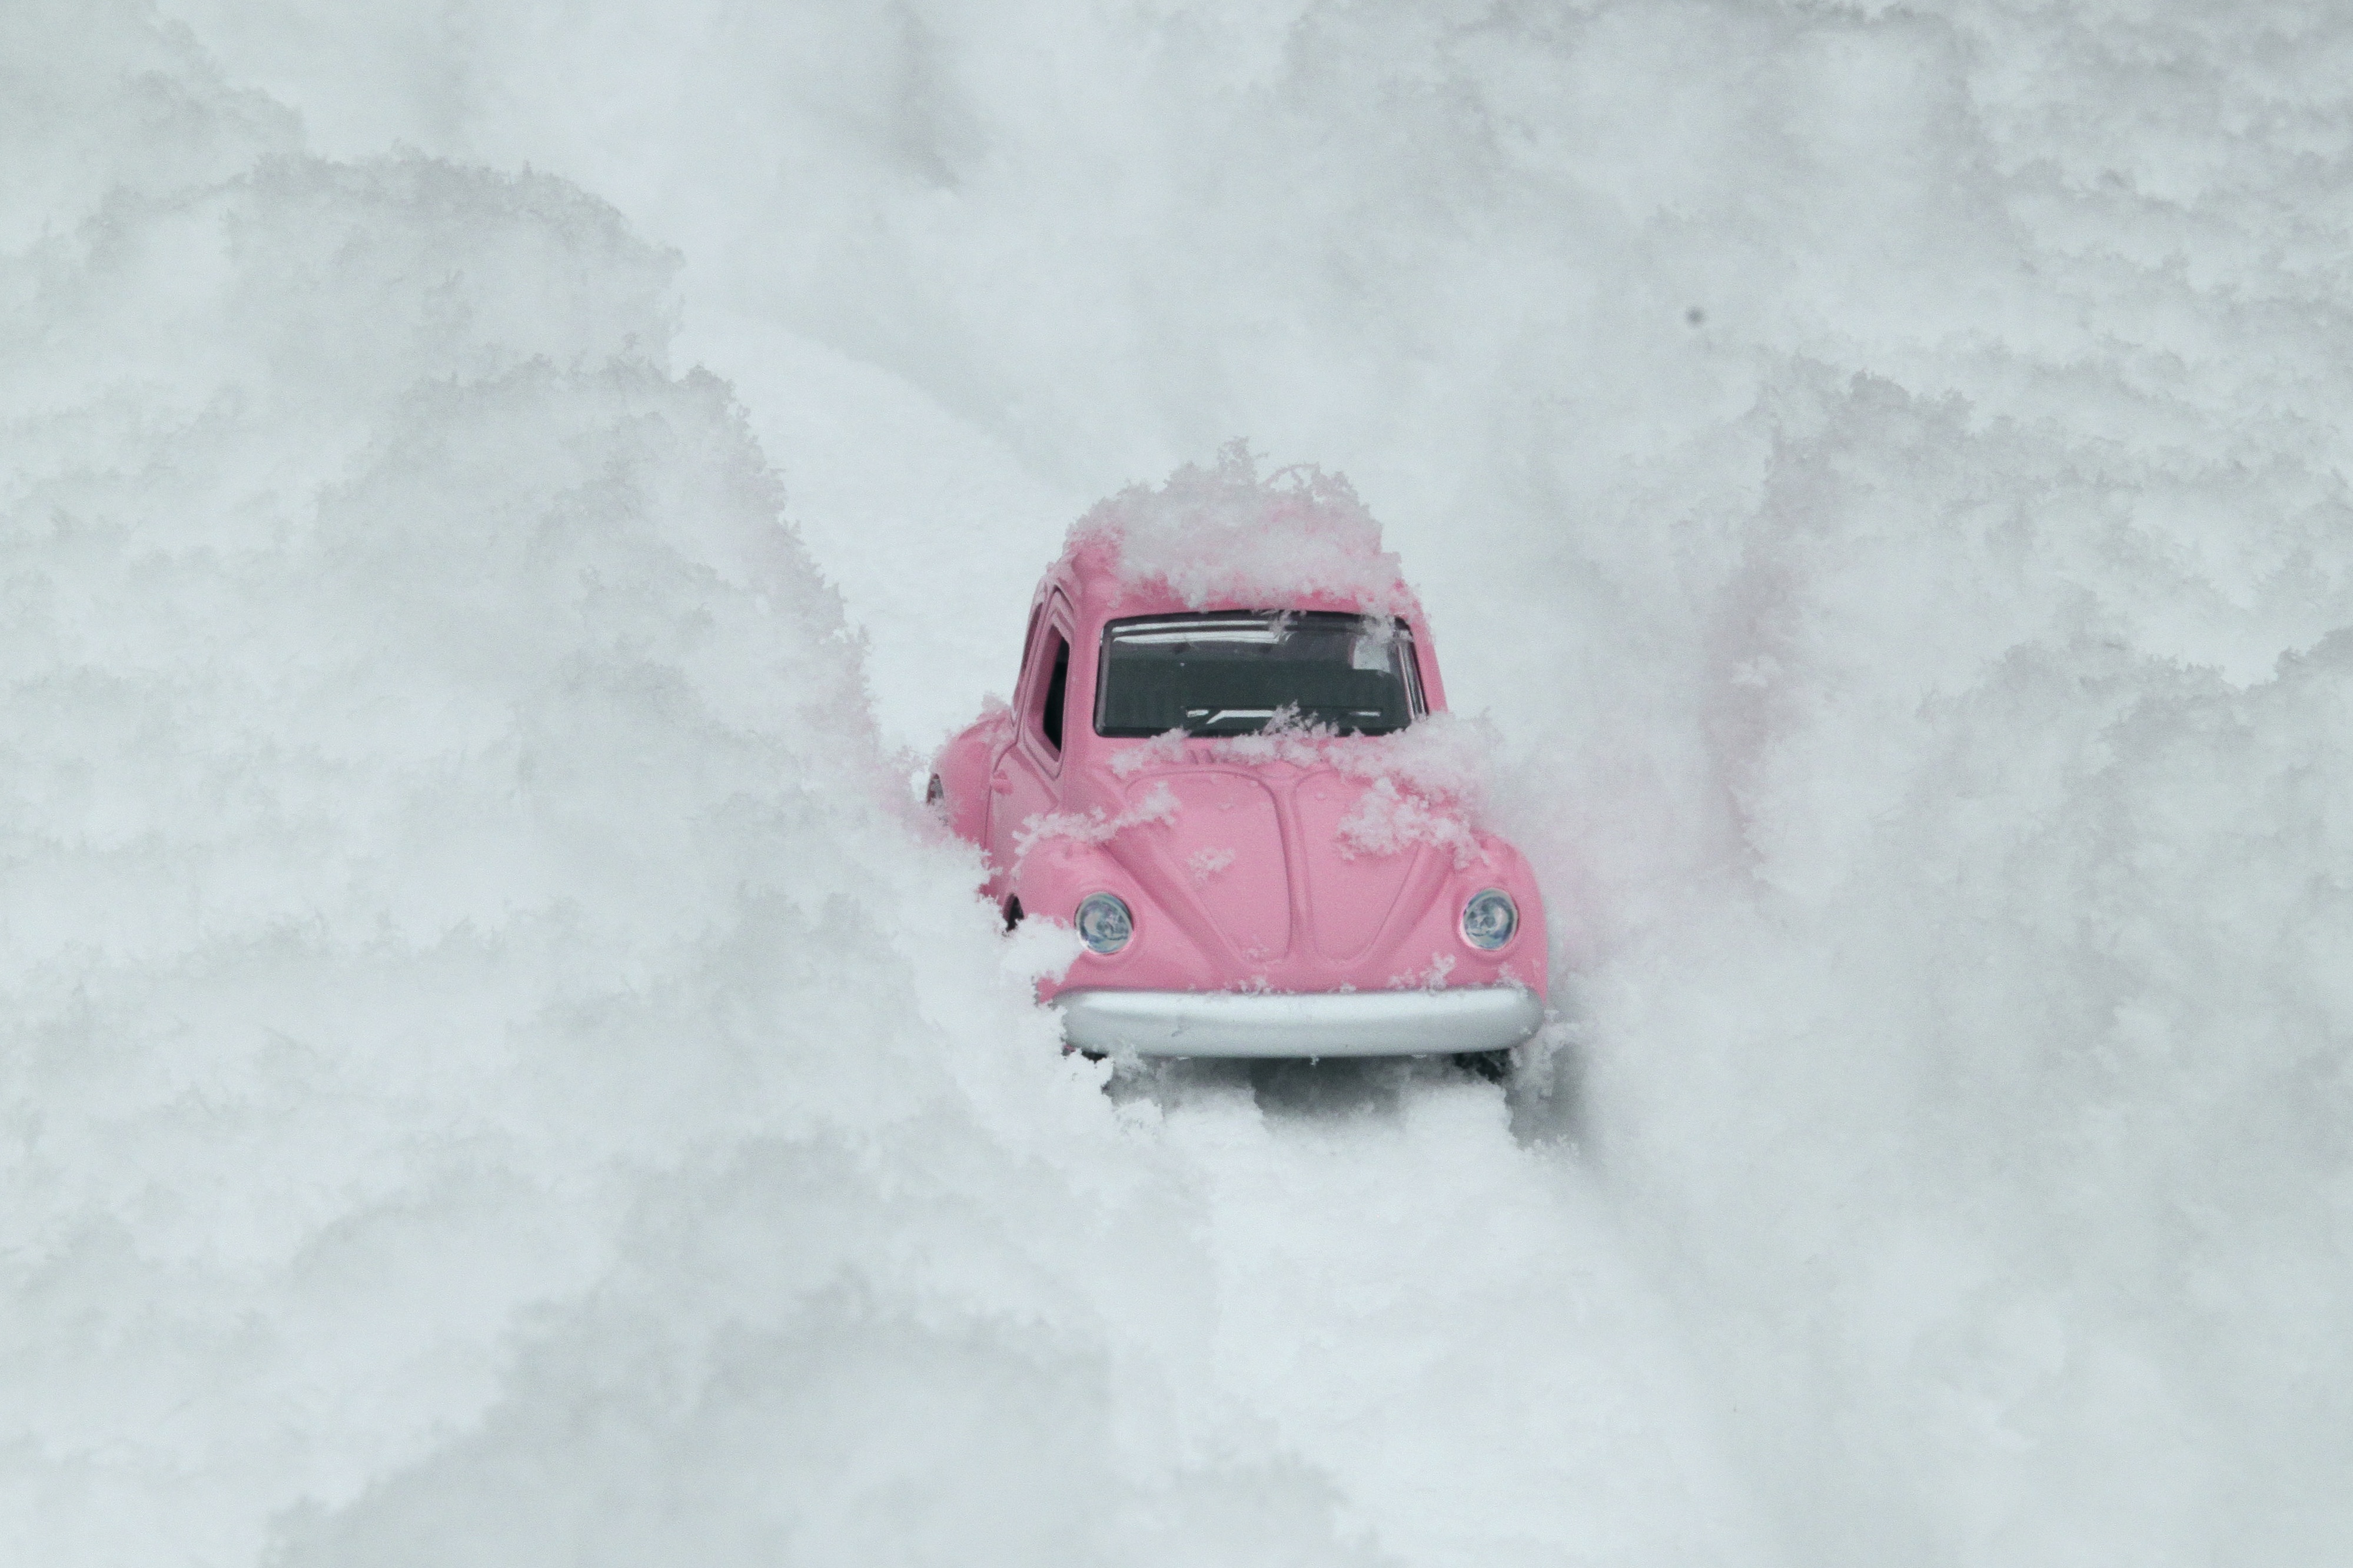
snow, winter, road, traffic, car, vw, pond, ice, love, gift, model, bug, pink, classic car, turkey, tortoise, manipulation, blizzard, classic, strong, beetle, rubber, freezing, kocaeli, icy road, automotive exterior, glacial landform, geological phenomenon, winter storm, heavy snow, snowy road, narrow road, challenging road, volswagen openable, horas, a long way, ice car, the postcard